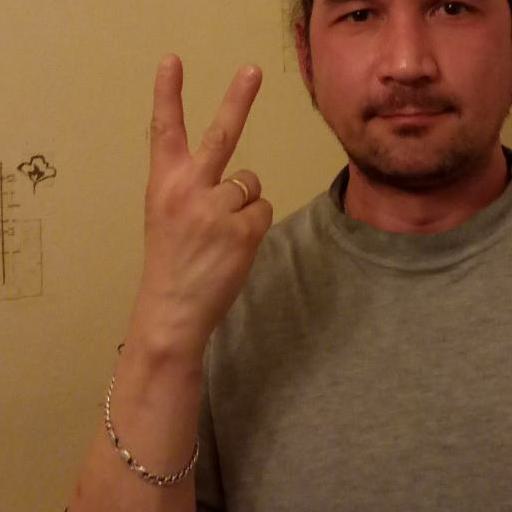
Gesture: peace_inverted